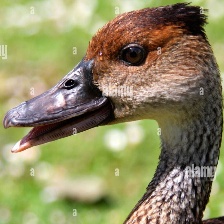
Species: SPOTTED WHISTLING DUCK
Scientific name: DENDROCYGNA GUTTATA
ImageNet parent category: drake